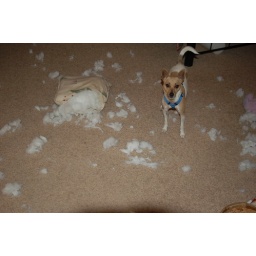
in fairness, the pillow was on the floor near one of the dog's toys